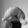
ASL letter: Q